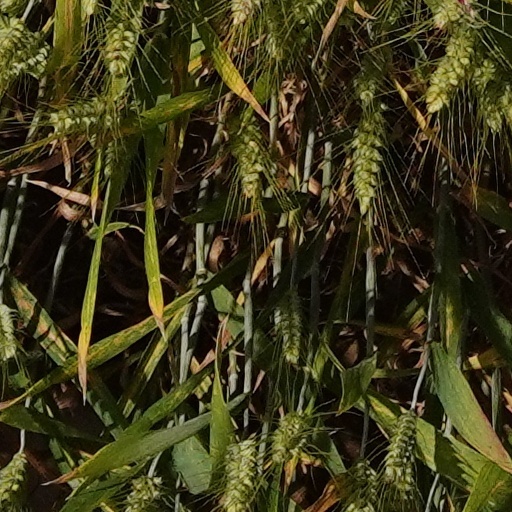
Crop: wheat